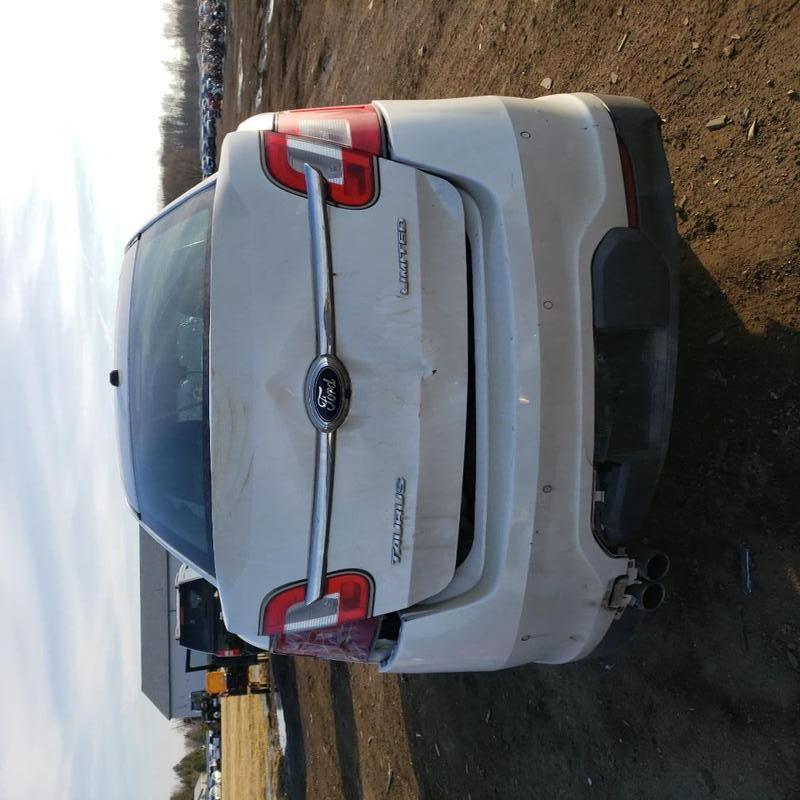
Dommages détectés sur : malle, feu arrière gauche, pare-choc arrière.
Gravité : majeur